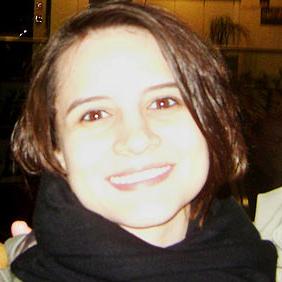
Age: 25